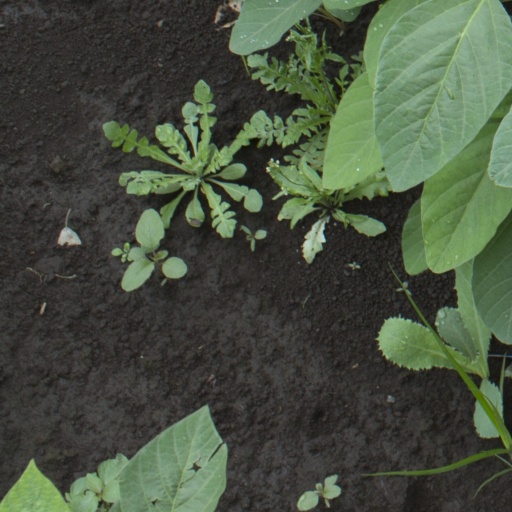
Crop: soybean